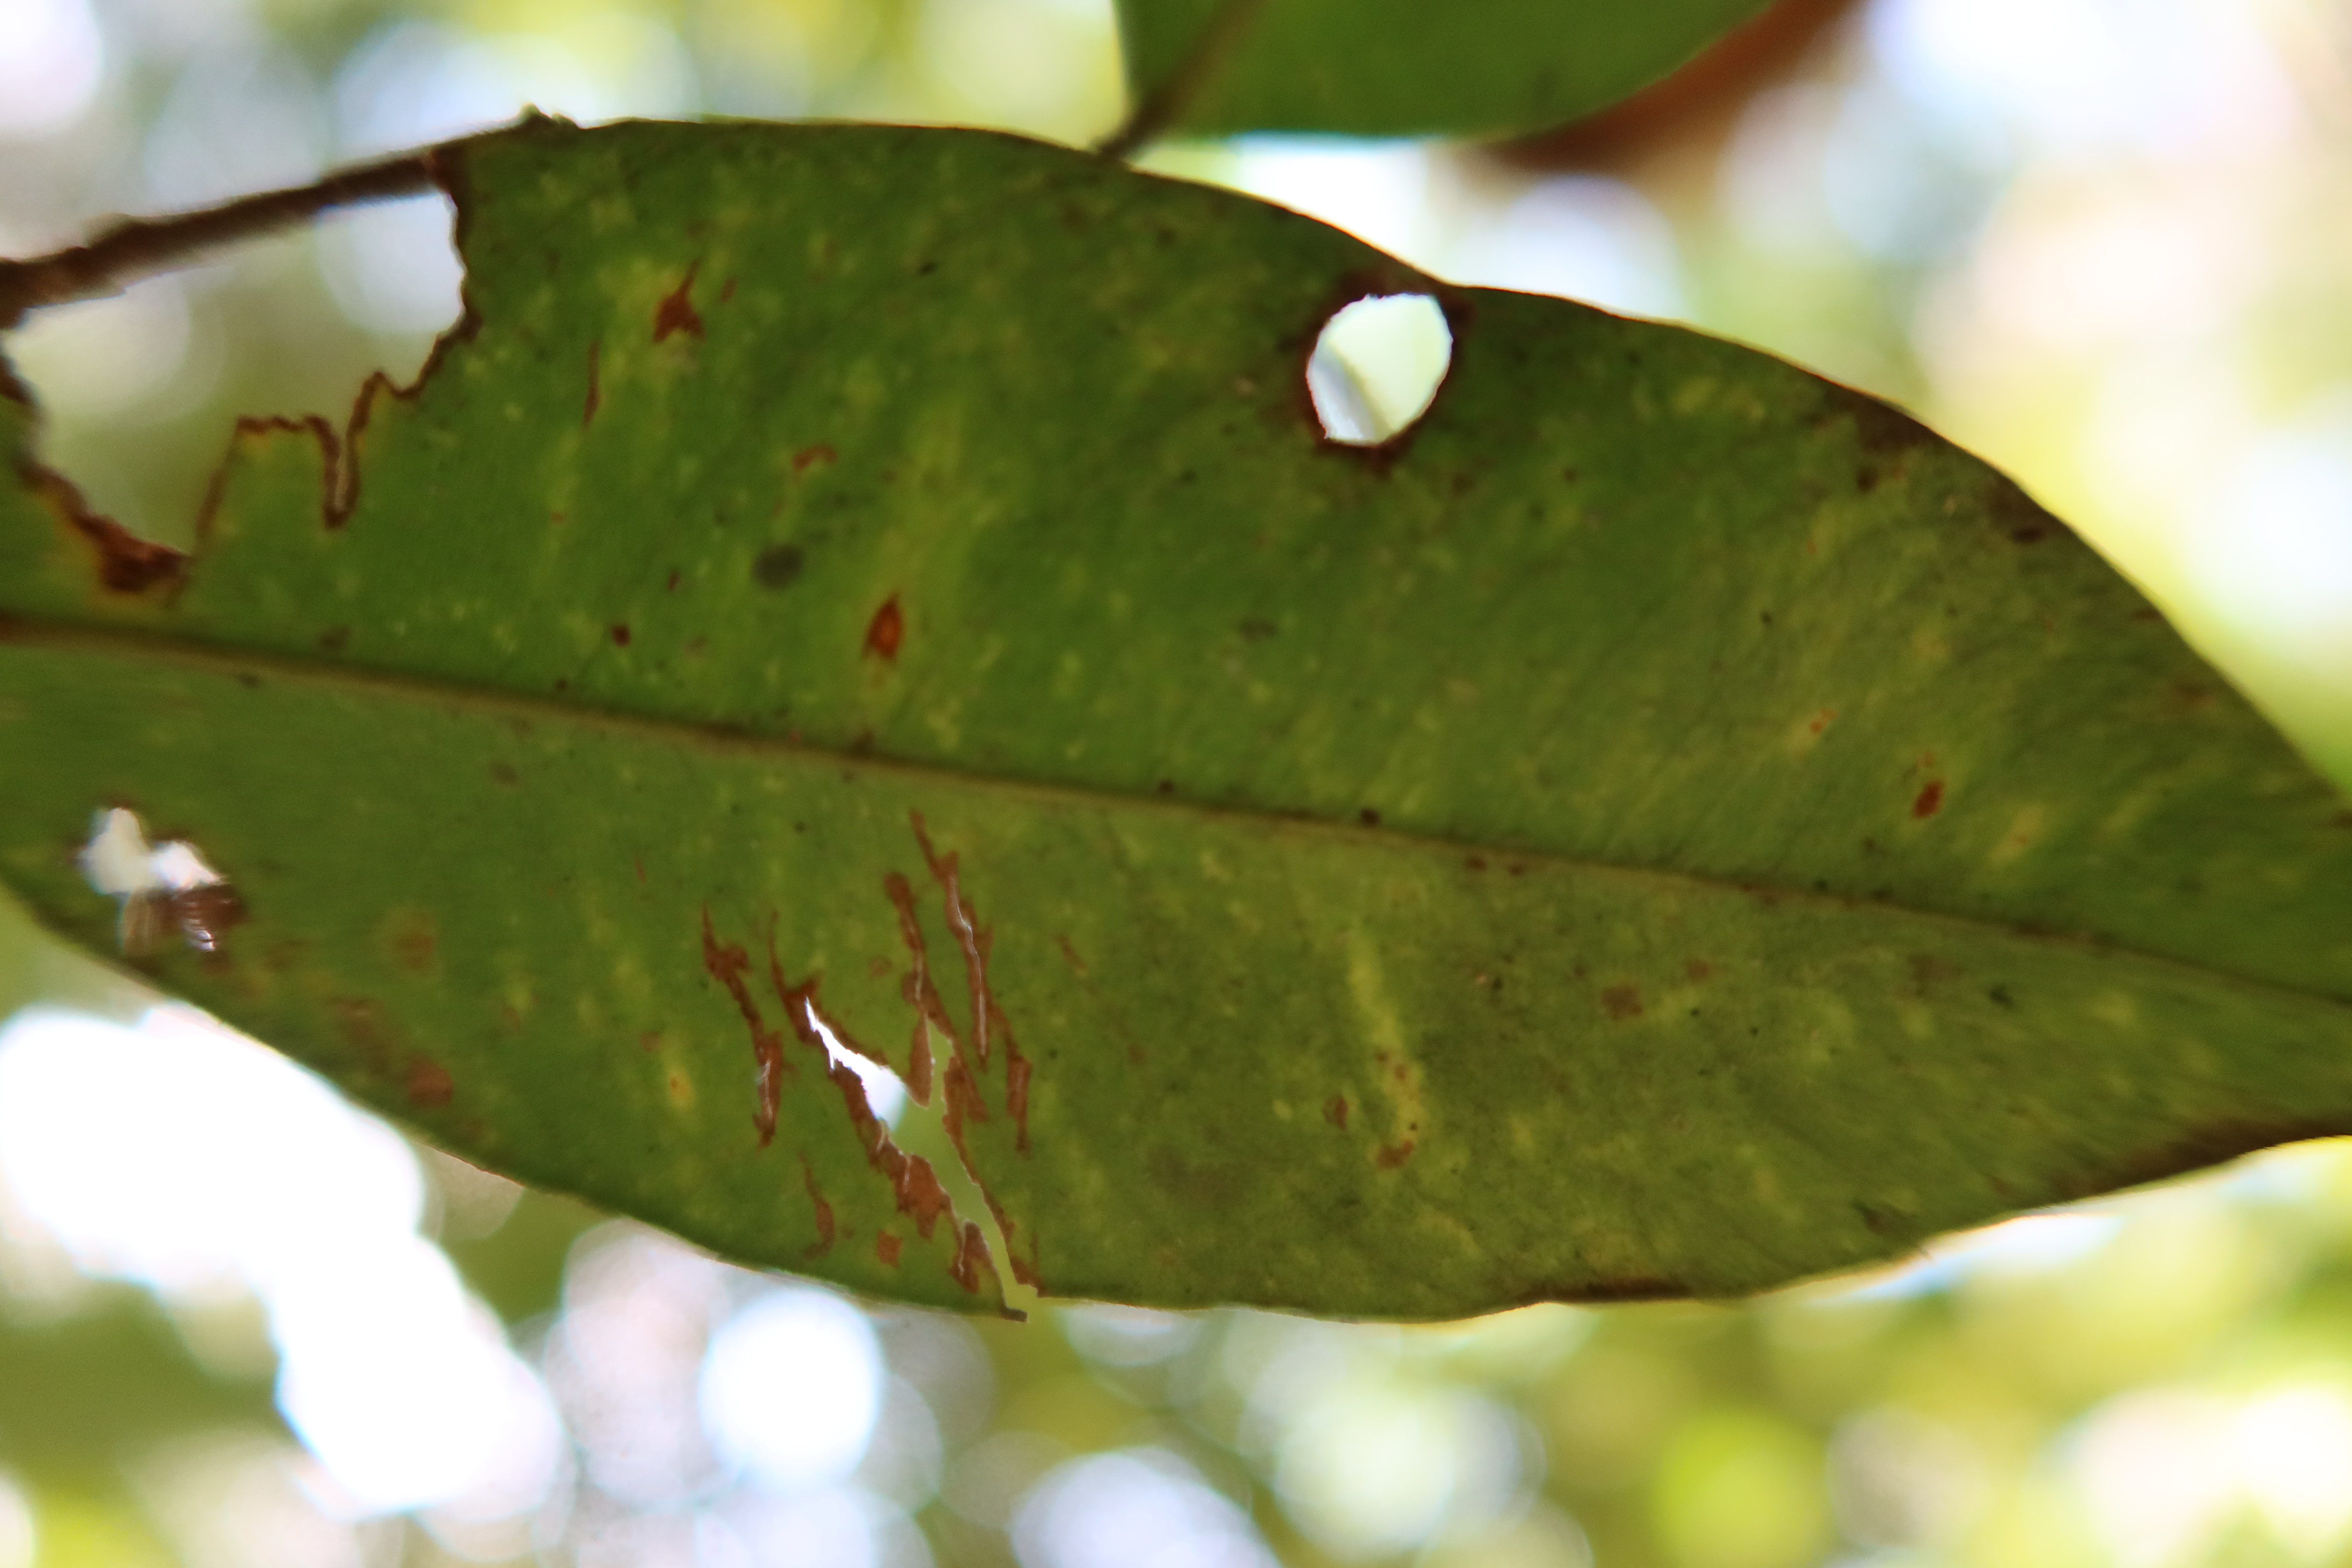
Label: Anthracnose